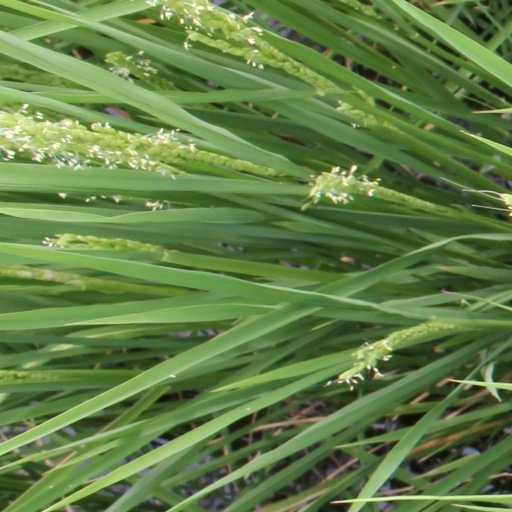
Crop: rice